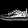
Label: Sneaker